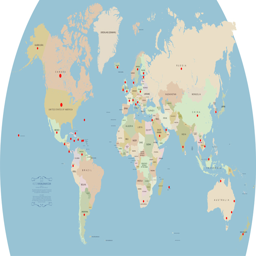
concrete countertop students around the world